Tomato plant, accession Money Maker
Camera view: tilt-top (135 deg); turntable rotation: 0 degrees
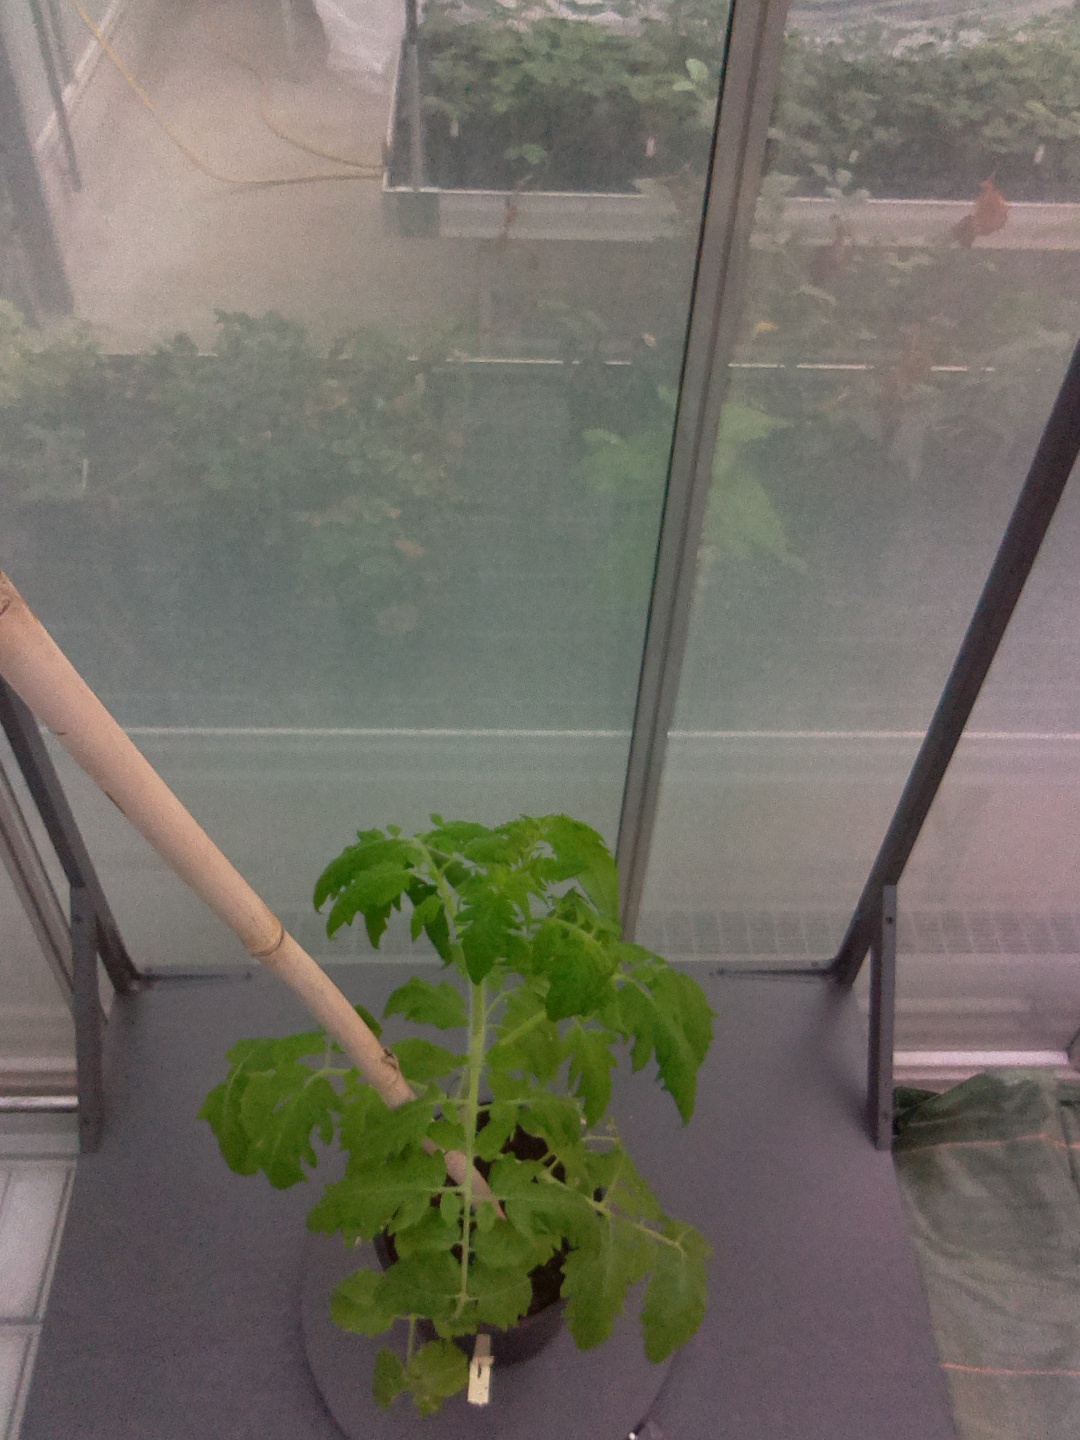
BBCH growth stage 52: 2 inflorescences visible